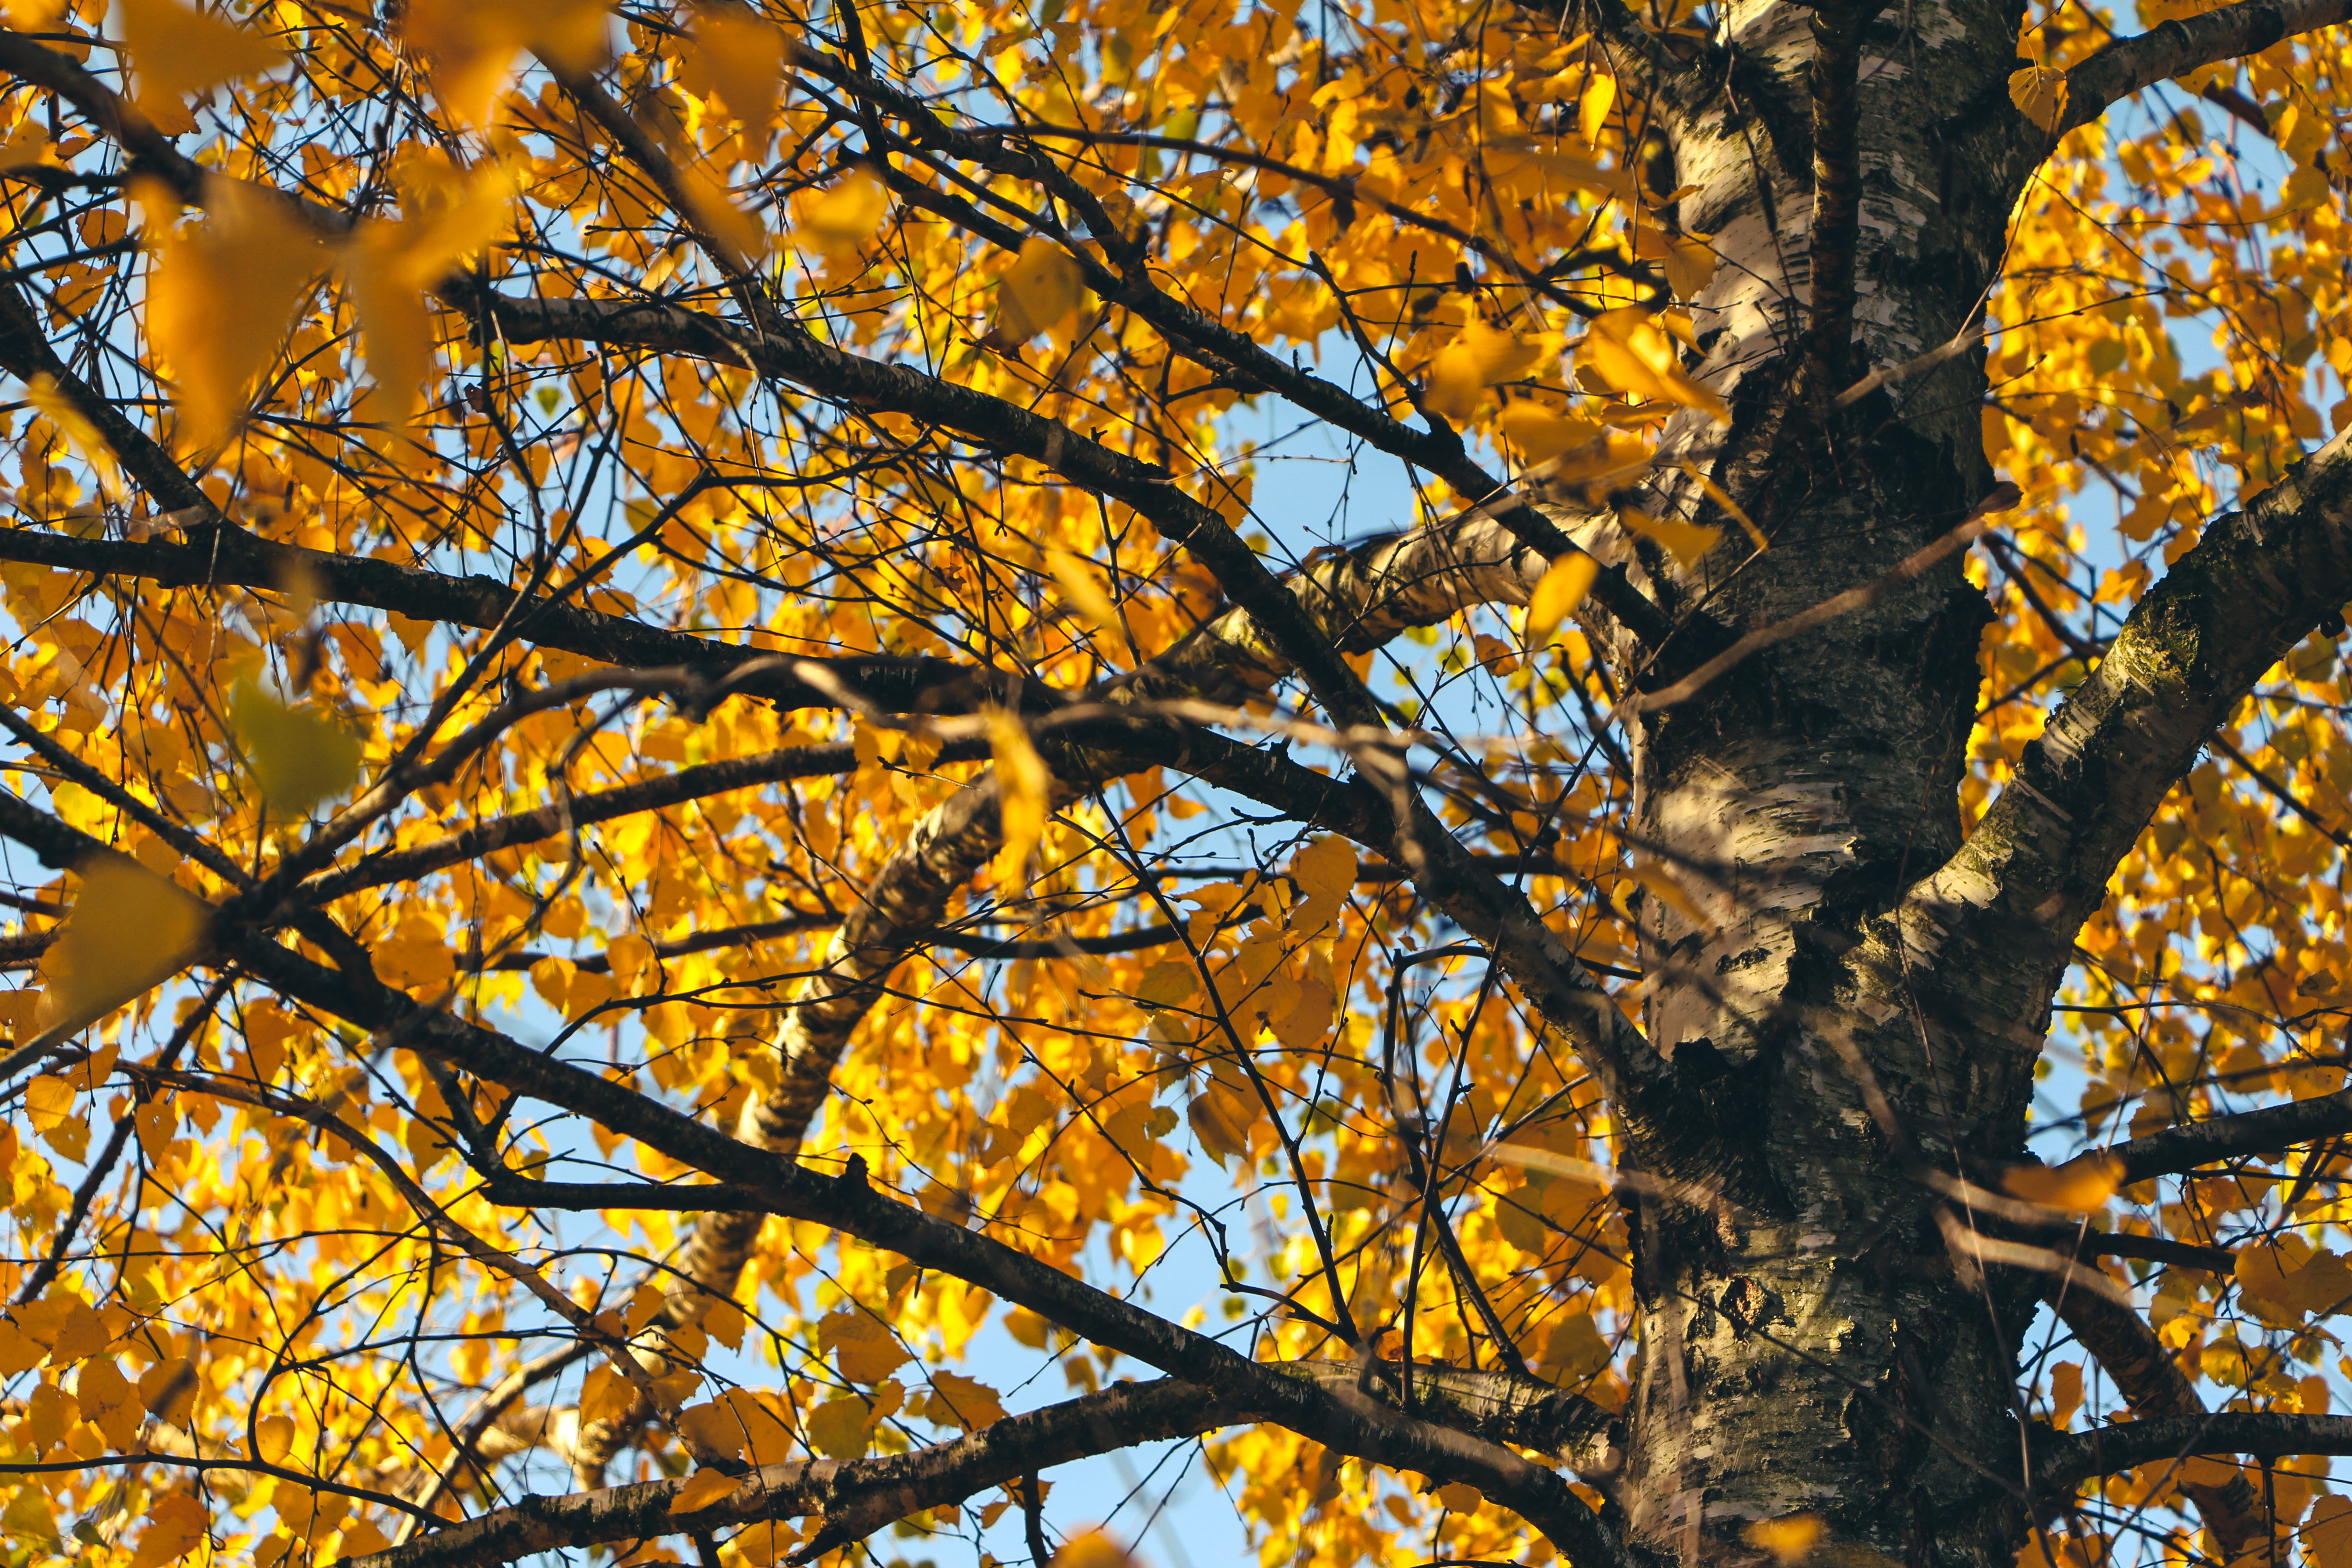
autumn, plant, twig, tree, deciduous, trunk, People in nature, Tints and shades, flowering plant, sky, temperate broadleaf and mixed forest, flower, Northern hardwood forest, plant stem, natural landscape